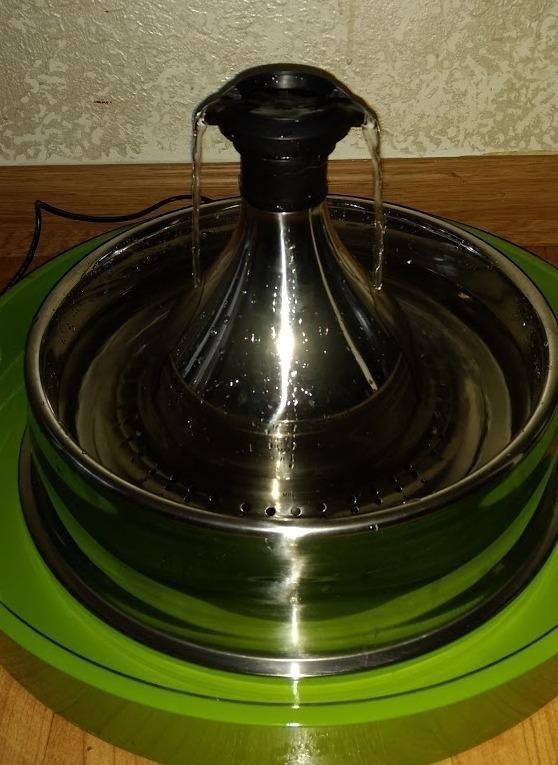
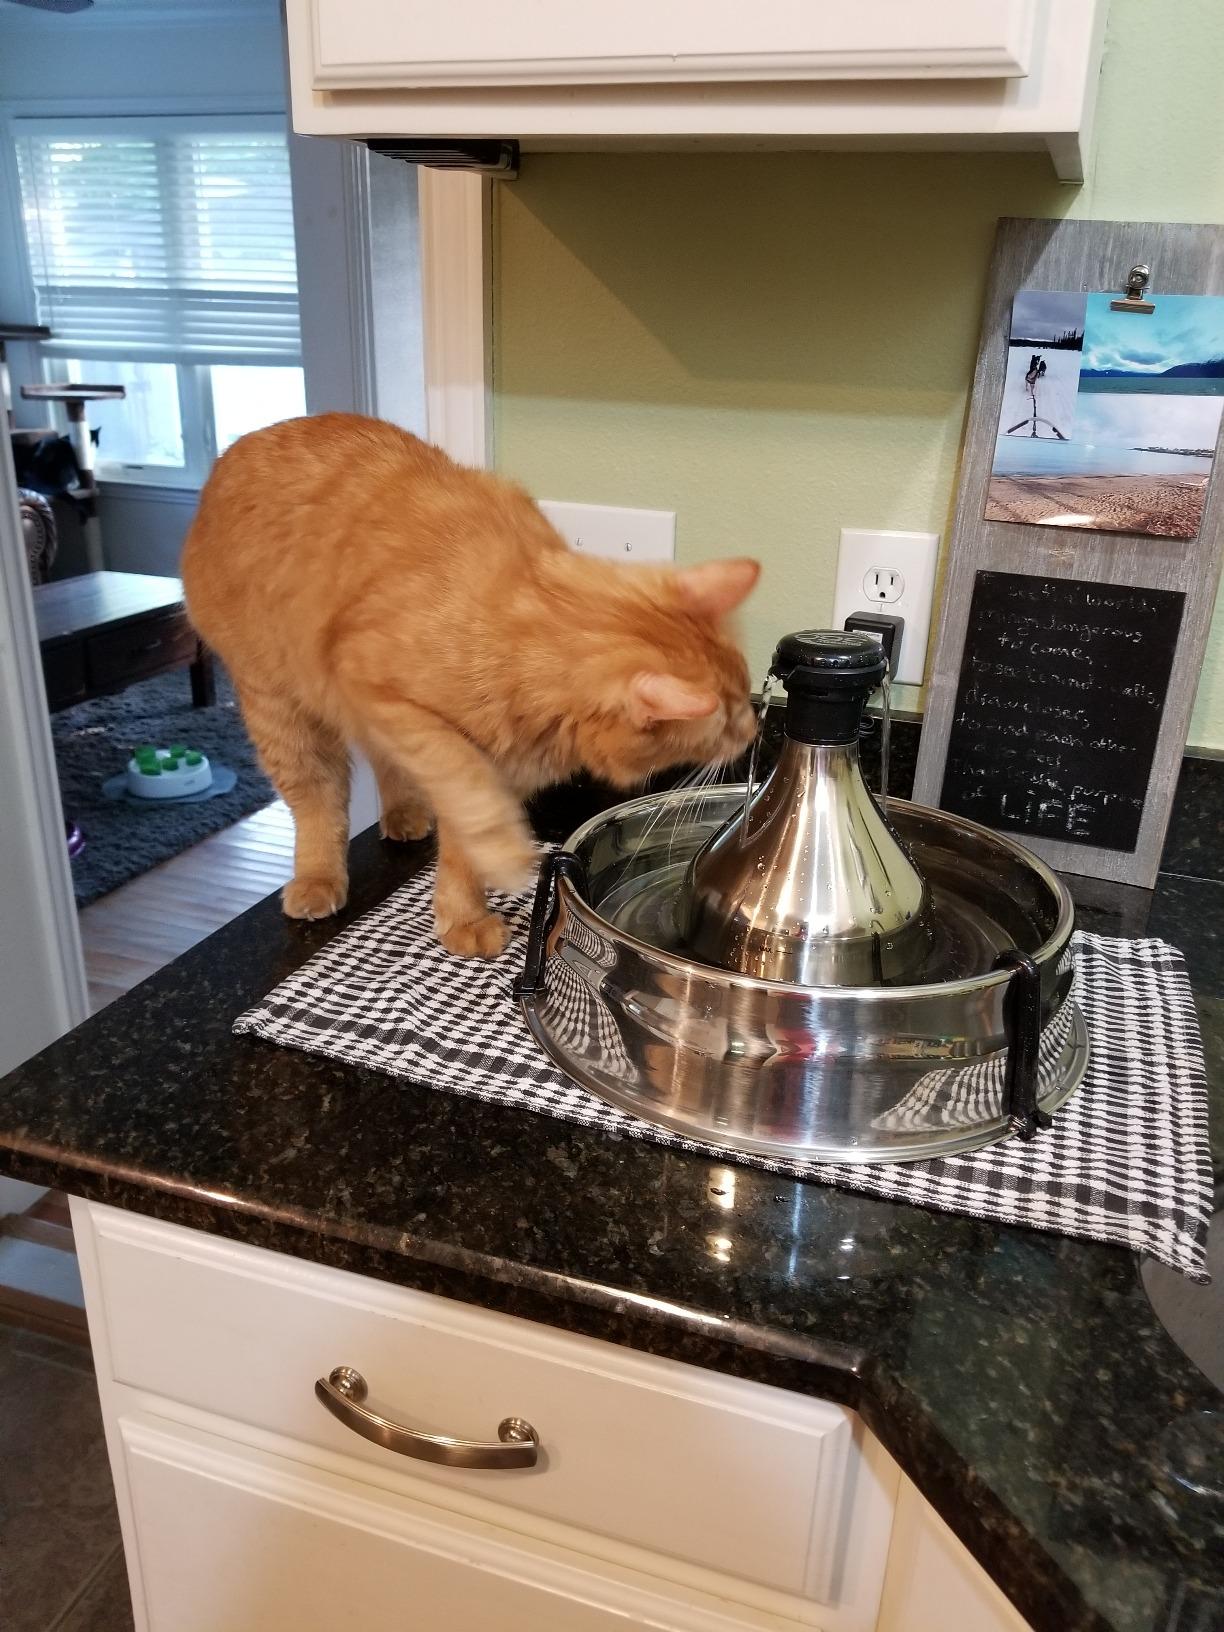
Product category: items_bowl
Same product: yes